Hudud

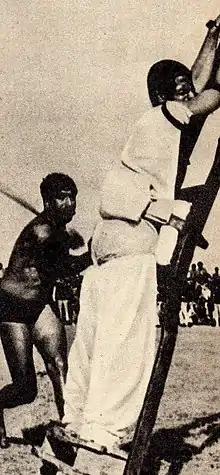
Flogging of a man who seduced a woman in Islamabad, Pakistan (1970s)

Under pressure from Islamist movements, recent decades have witnessed re-introduction of "hudud" punishments and by 2013 about a dozen of the 50 or so Muslim-majority countries had made "hudud" applicable, many countries have disregarded traditional strict requirements. In 1979 Pakistan instituted the Hudood Ordinances. In July 1980 Iran stoned to death four offenders in Kerman. By the late 1980s, Mauritania and Sudan had "enacted laws to grant courts the power to hand down hadd penalties". During the 1990s Somalia, Yemen, Afghanistan, and northern Nigeria followed suit. In 1994 the Iraqi president Saddam Hussein (who had persecuted and executed many Islamists), issued a decree "ordering that robbers and car thieves should lose their hands". Brunei adopted hudud laws in 2014.